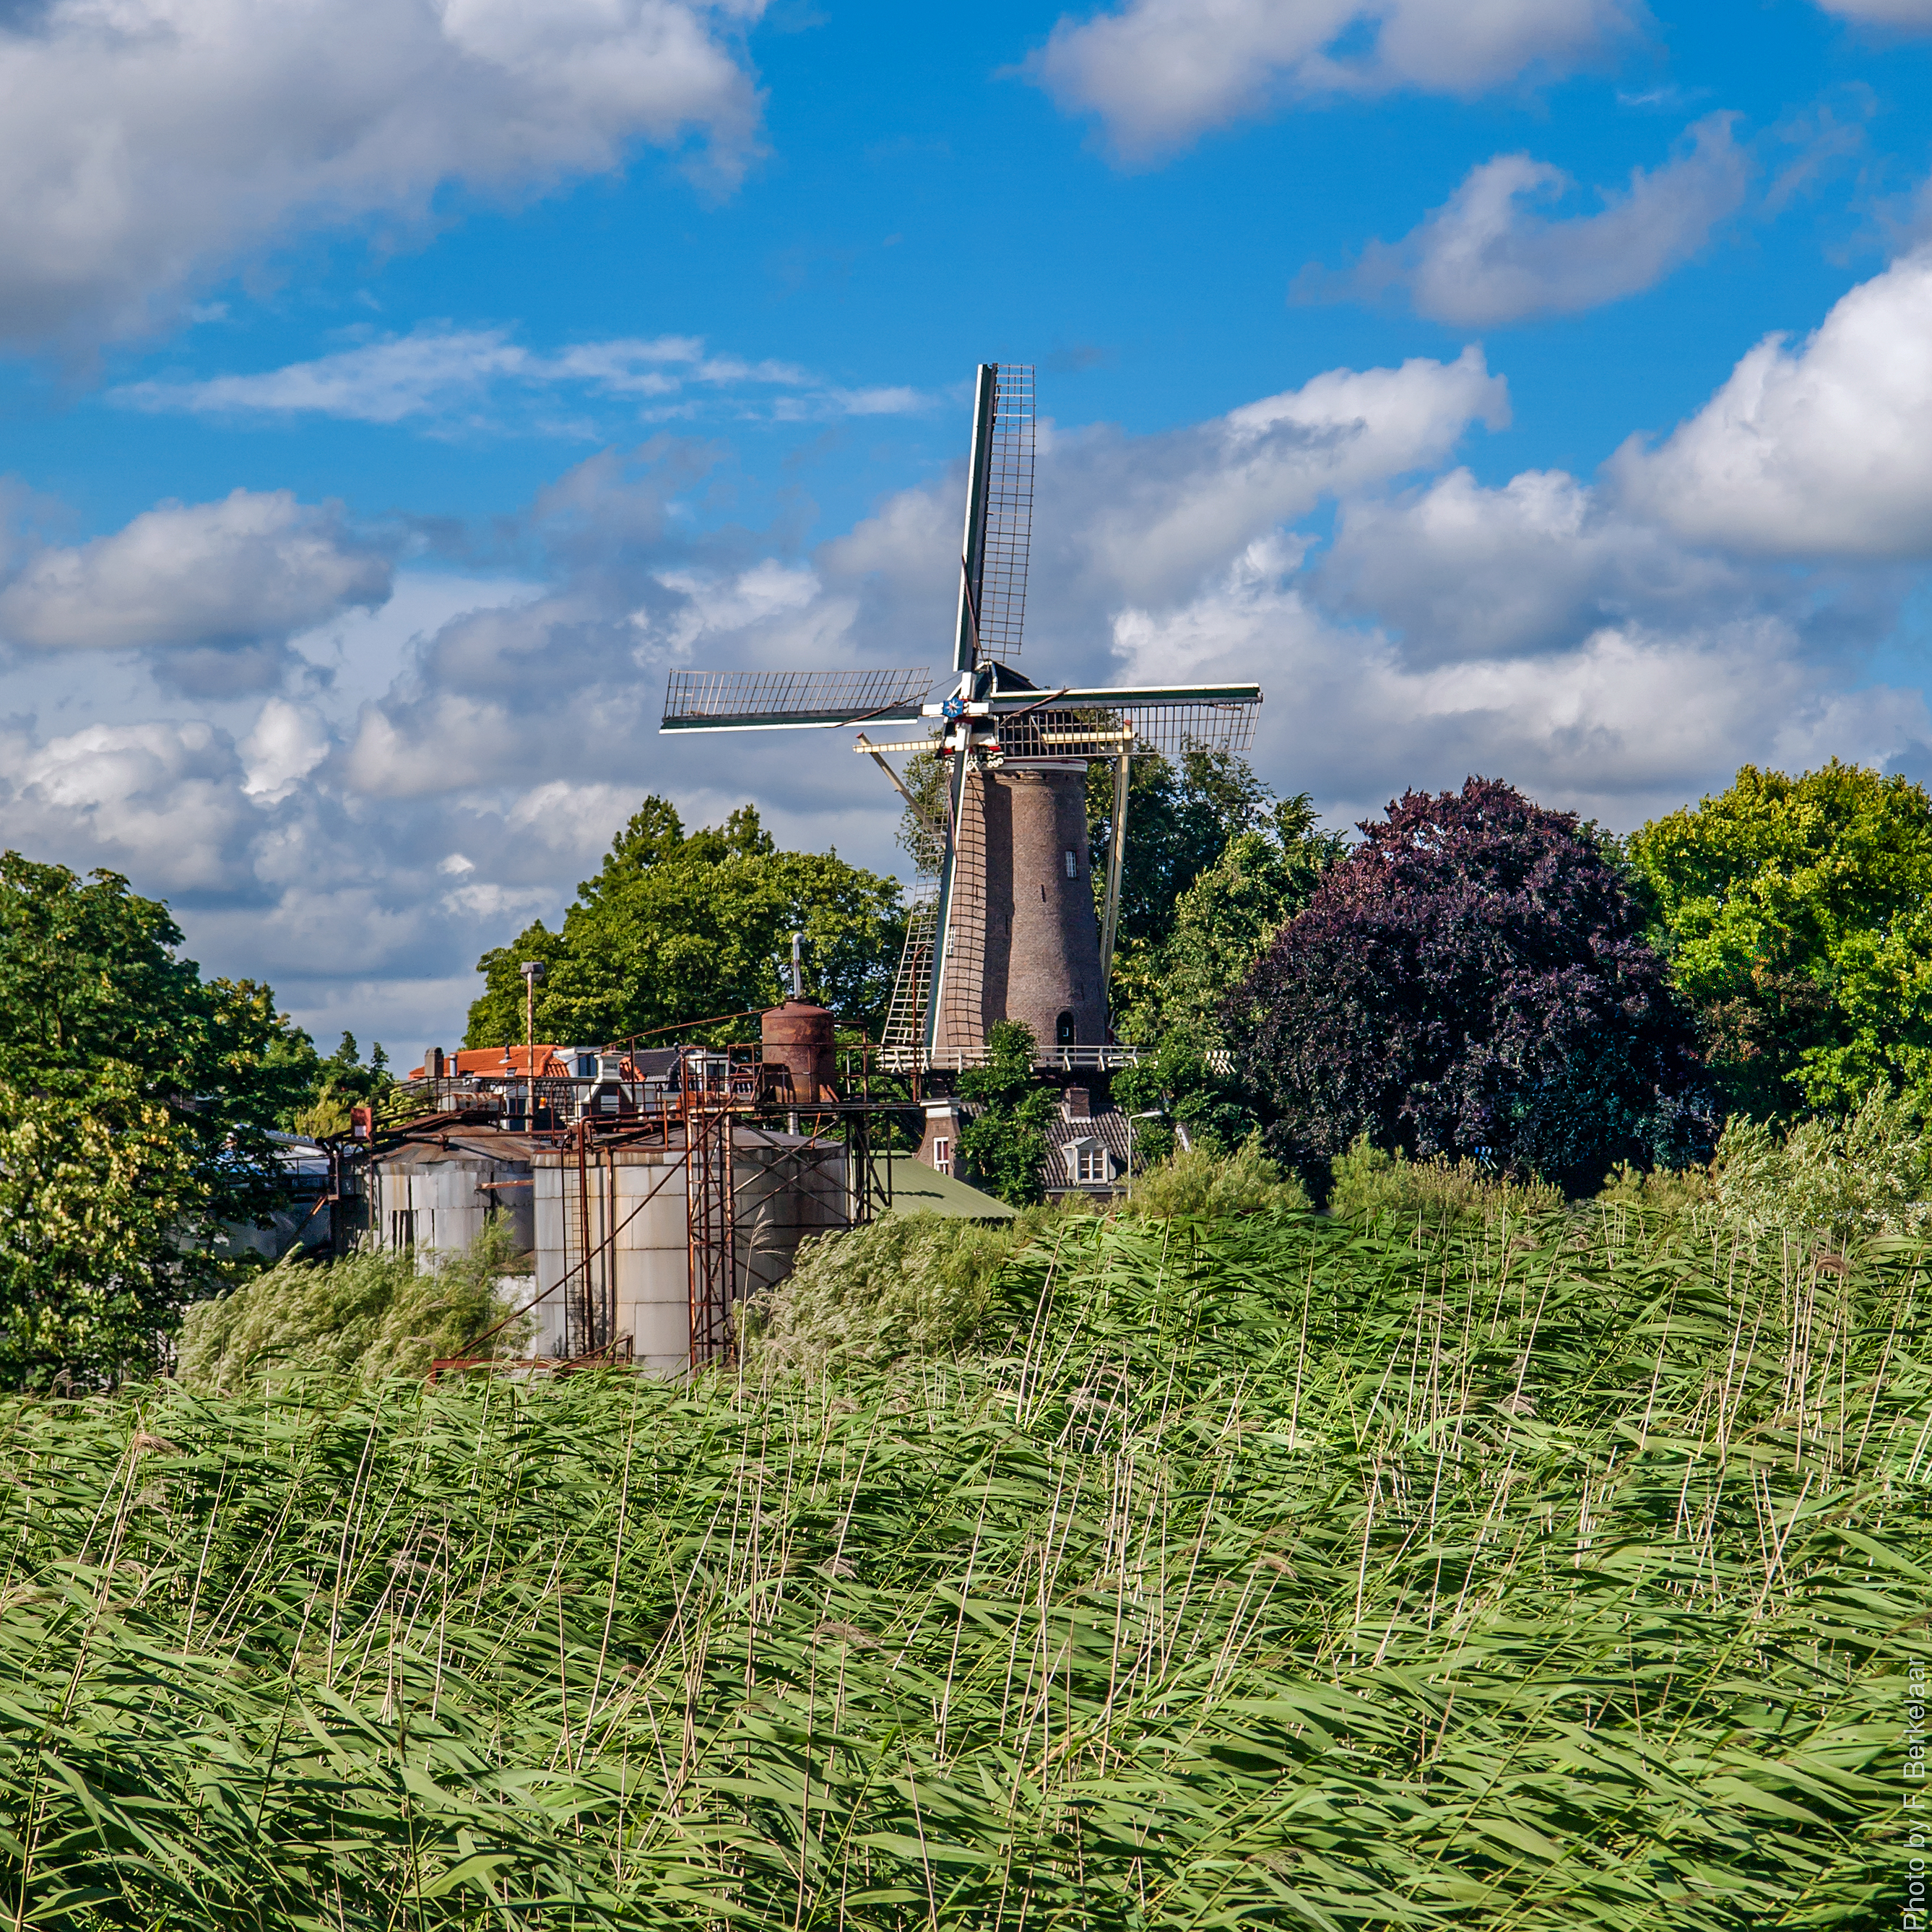
landscape, tree, hill, flower, windmill, building, chateau, tower, tourism, place of worship, nederland, zuidholland, mill, moulin, ruins, monastery, culture, molino, turismo, history, tourisme, tourismus, molen, nl, groenehartvanholland, rijksmonument, cultureelerfgoed, historie, geschiedenis, cultuur, sehenswrdigkeit, bezienswaardigheid, hollandseijssel, gouda, mhle, dutchwindmill, windmolen, molens, tourismo, toerisme, stellingmolen, gouderaksedijk, nieuweveerstal, stellingmolentslot, cityofgouda, rural area